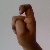
The image shows a hand gesture representing the letter 'X' in Indian Sign Language.